History of Wat Phra Dhammakaya

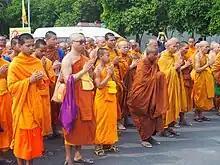
Monks from various temples in Thailand chant in protest of the "junta"'s lockdown of Wat Phra Dhammakaya

A few days before the lockdown was brought to a halt, it was announced in the Royal Thai Government Gazette that Luang Por Dhammajayo had his honorific title Phrathepyanmahamuni removed, because of the accusations he was charged with. The junta stated that after this announcement, they could and would immediately defrock Luang Por Dhammajayo if they were to find him.